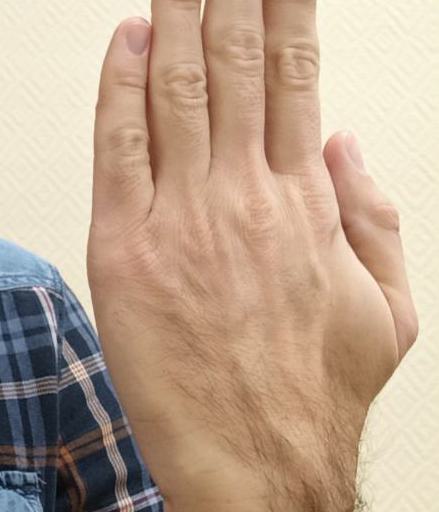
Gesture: stop_inverted